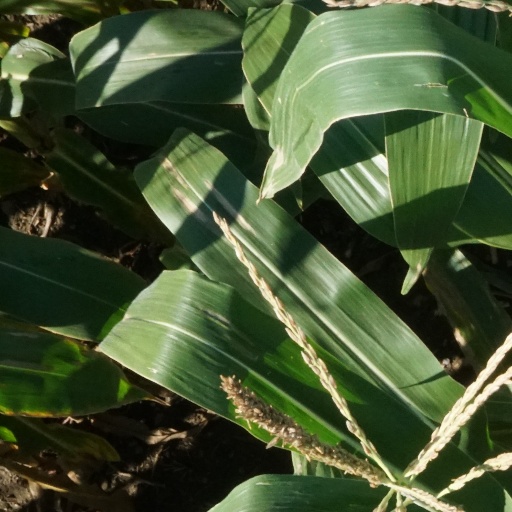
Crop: maize; corn